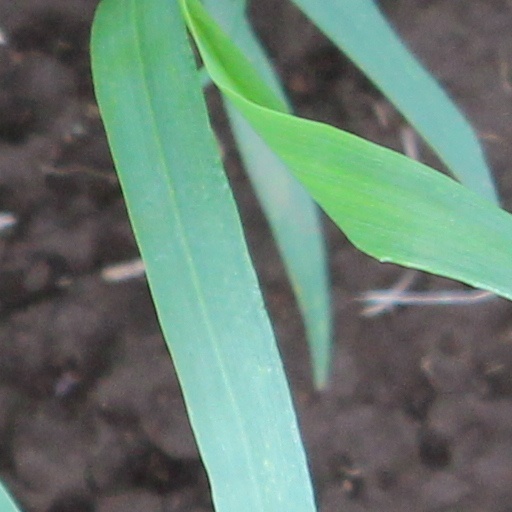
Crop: wheat